Survivor Series (2002)

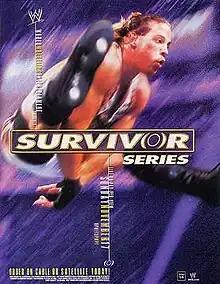
Promotional poster featuring Rob Van Dam

The 2002 Survivor Series was the 16th annual Survivor Series professional wrestling pay-per-view (PPV) event produced by World Wrestling Entertainment (WWE). It was held for wrestlers from the promotion's Raw and SmackDown! brand divisions. The event took place on November 17, 2002, from Madison Square Garden in New York City, New York. The official theme song was "Always" by Saliva, who performed the song and Chris Jericho's entrance music live from The World. This was the first Survivor Series held under the WWE name, after the promotion was renamed from World Wrestling Federation (WWF) to WWE in May, and also the first Survivor Series held under the first brand split.